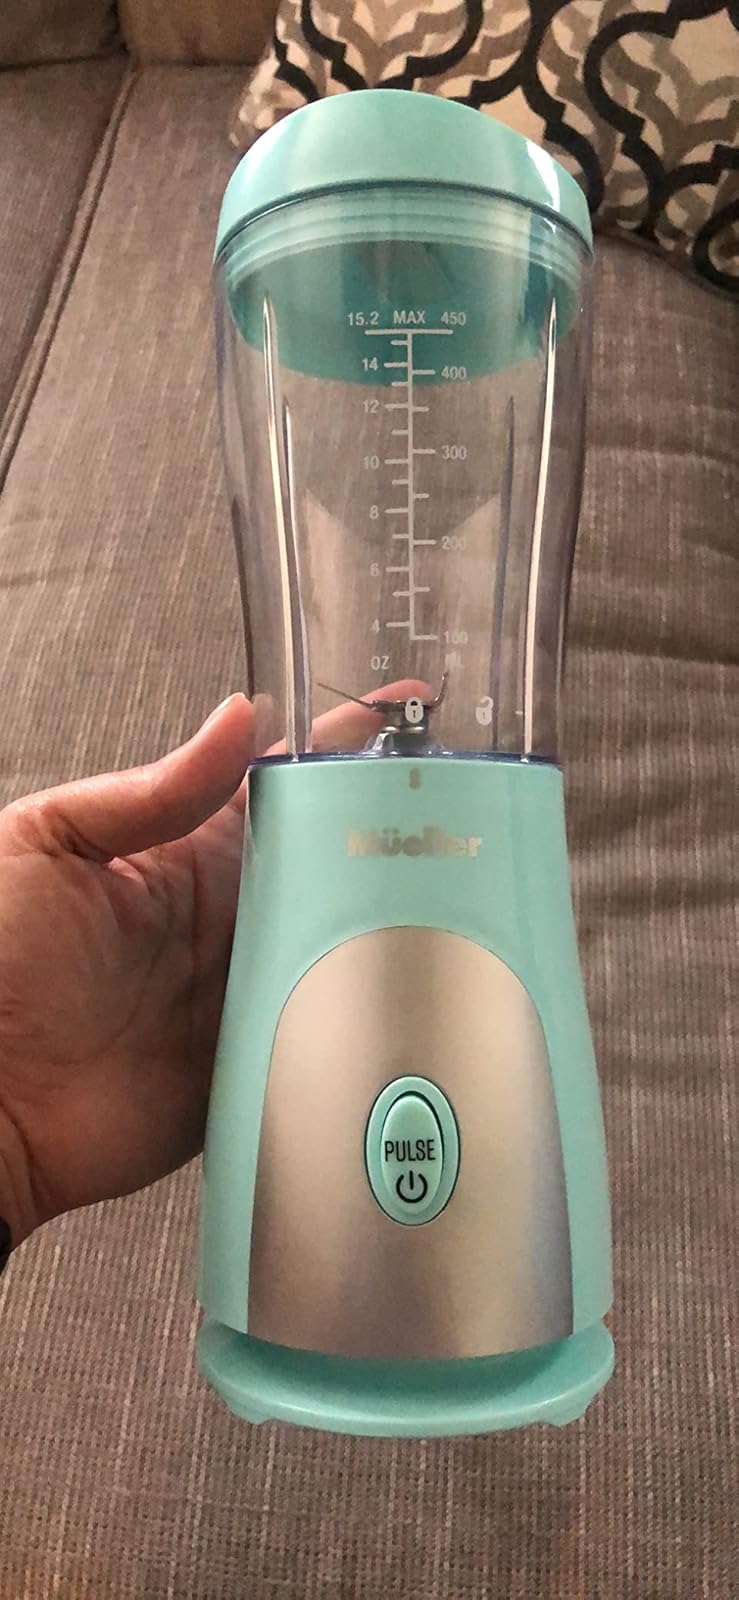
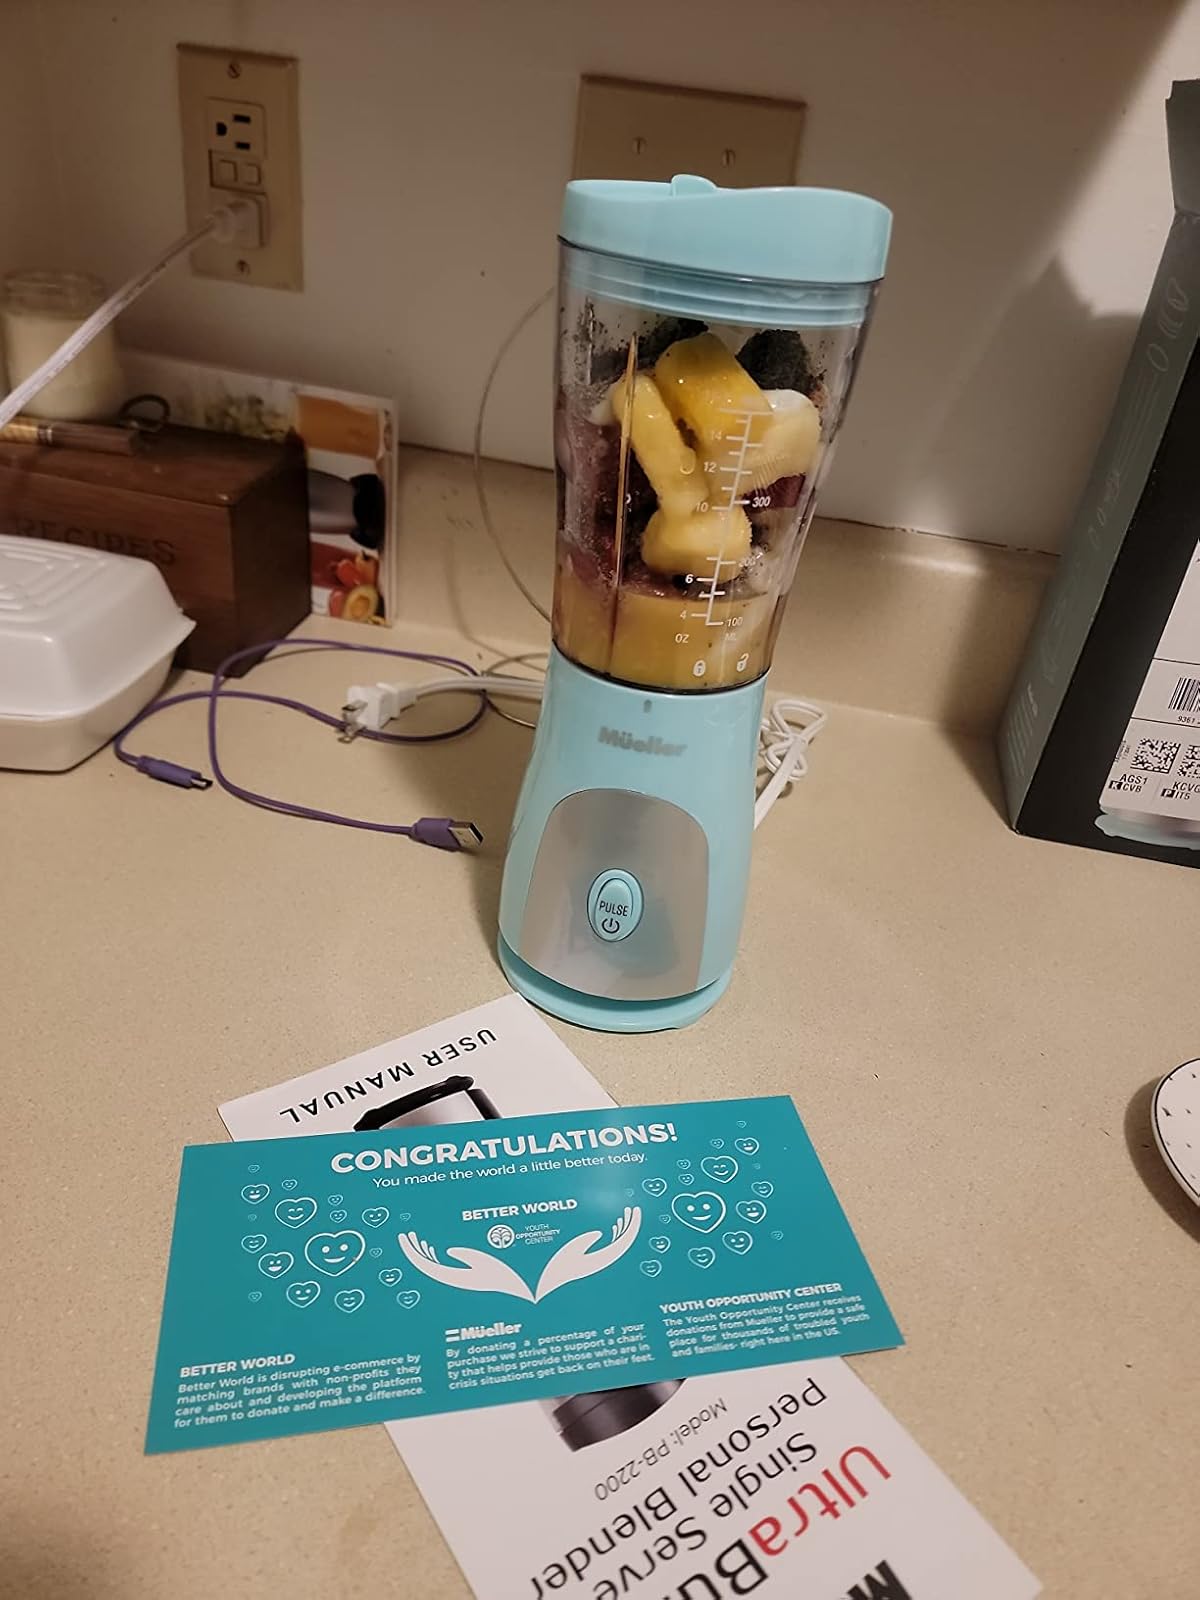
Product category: items_blender
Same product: yes